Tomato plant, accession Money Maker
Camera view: horizontal (90 deg, fisheye); turntable rotation: 300 degrees
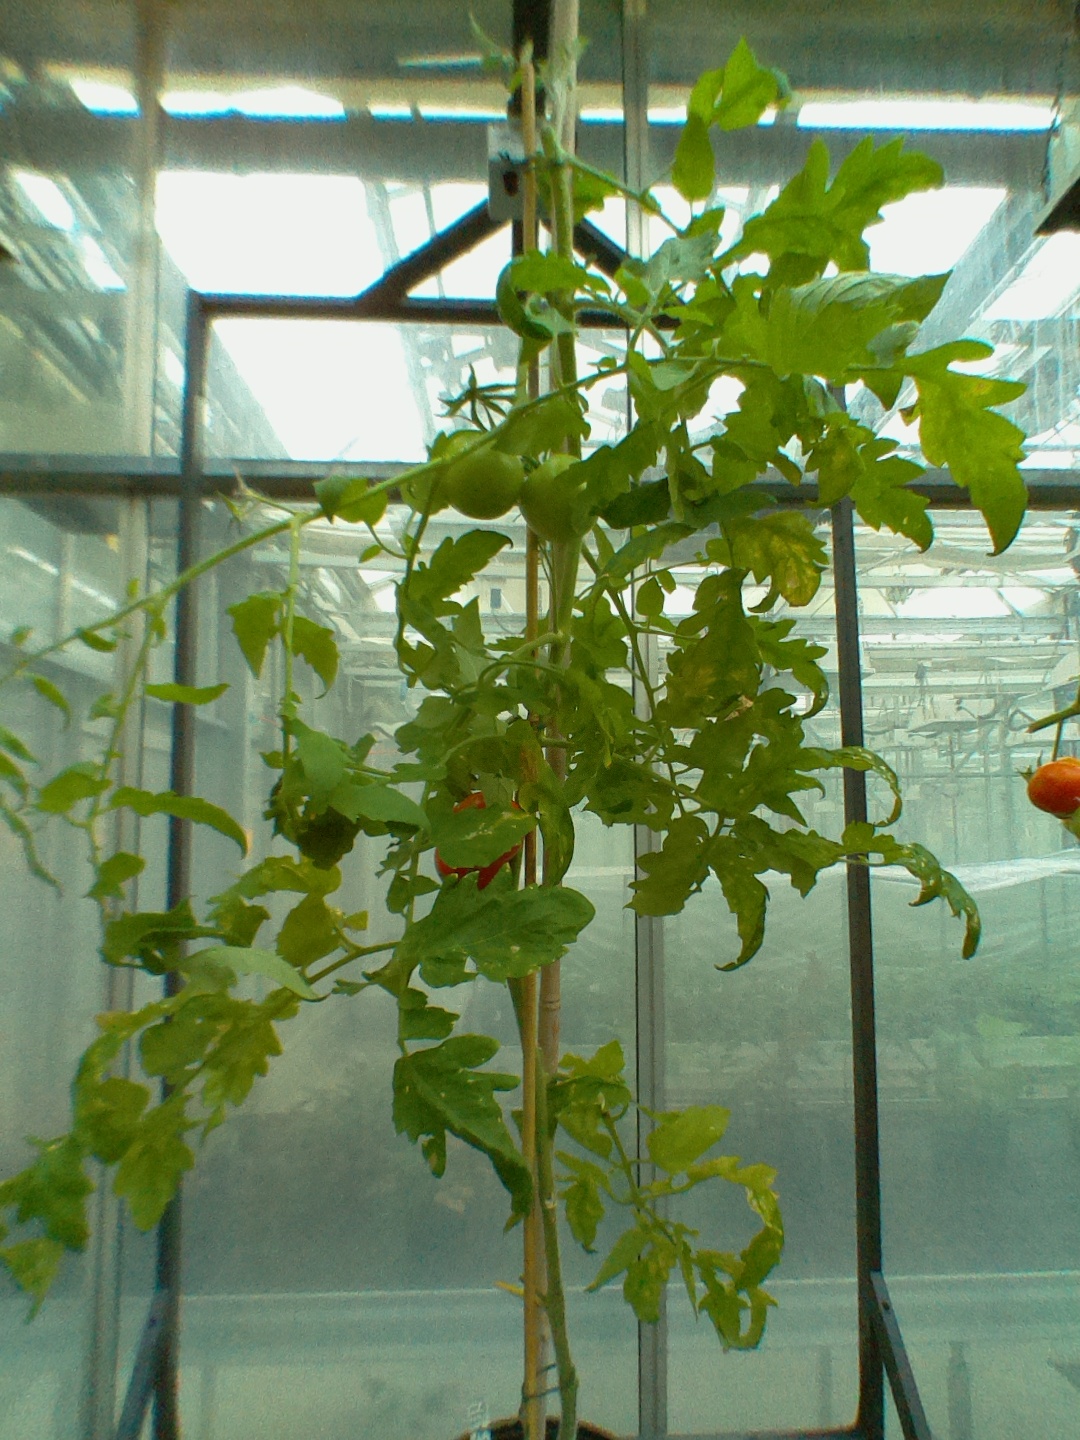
BBCH growth stage 85: 50%-60% of fruits show typical fully ripe color